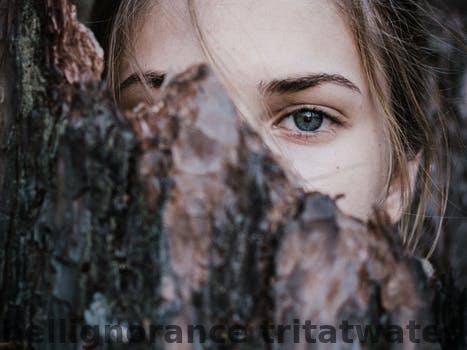
Label: Watermark